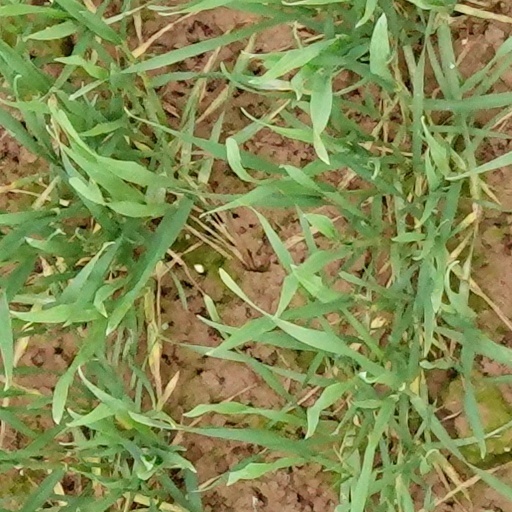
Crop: wheat